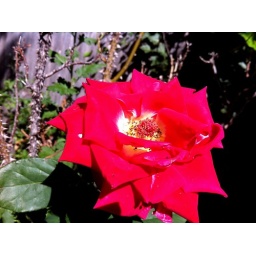
Lovely red rose blooming in backyard.